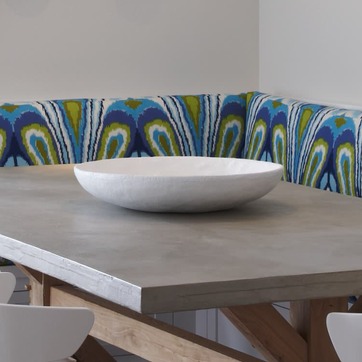
Material: ceramic